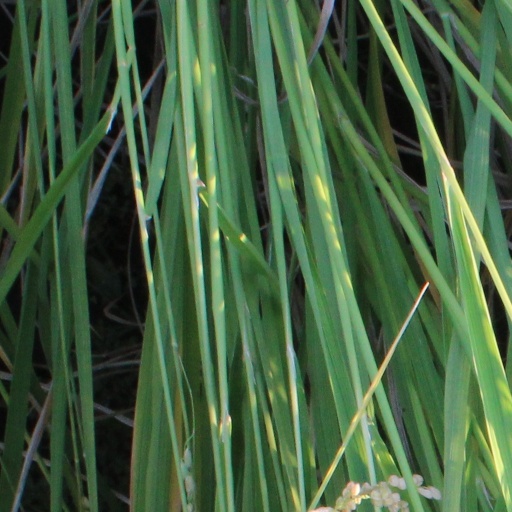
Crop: rice